B. K. S. Varma

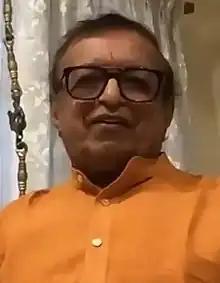
Varma in 2021

Bukkasagara Krishnaiah Srinivas Varma (5 September 1948 – 6 February 2023) was an Indian painter from Bangalore, whose subject was mainly environment and social issues presented in a surreal form. His depiction of Indian Gods has taken a new dimension. He also specialised in painting pictures in front of a large audience, in a short span of time, usually for poetry or dance.